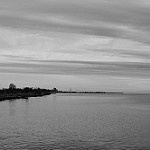
Label: B & W